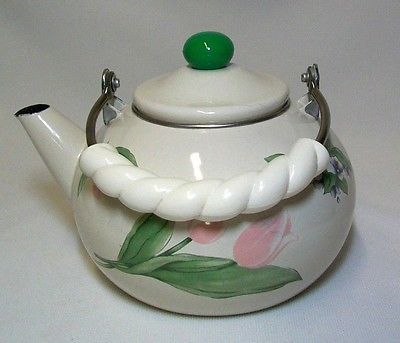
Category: kettle